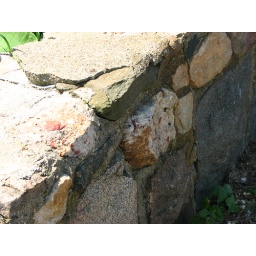
Old stone wall not bordering anything in particular. Would love to know just how old it is.